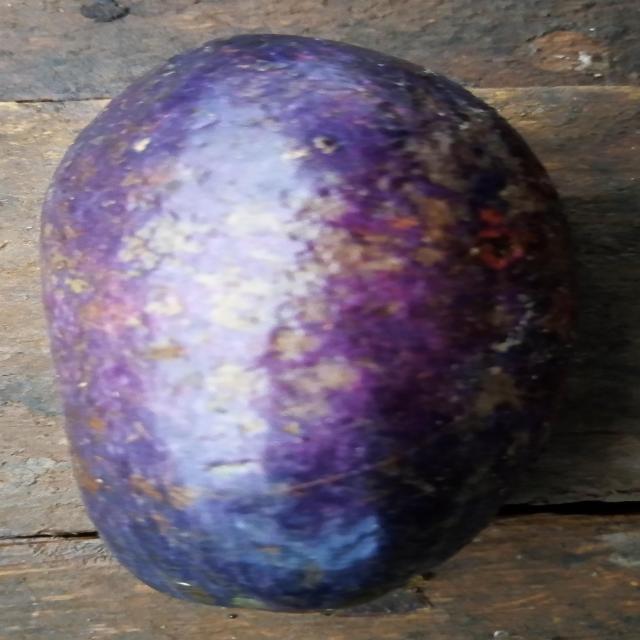
Plum grade: unaffected